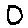
Label: 0